Peter Seidel

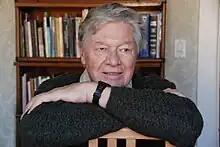
Peter Seidel

Seidel was born in Milwaukee, Wisconsin on December 2, 1926. He moved from Ann Arbor, Michigan to Ohio to plan a new town outside of Cincinnati, Ohio. His plans for the new town never came to fruition, but he instead built an eco-community in Clermont County on 188 acres of land. Seidel's goal for this was a place where residents could get a feel of nature.